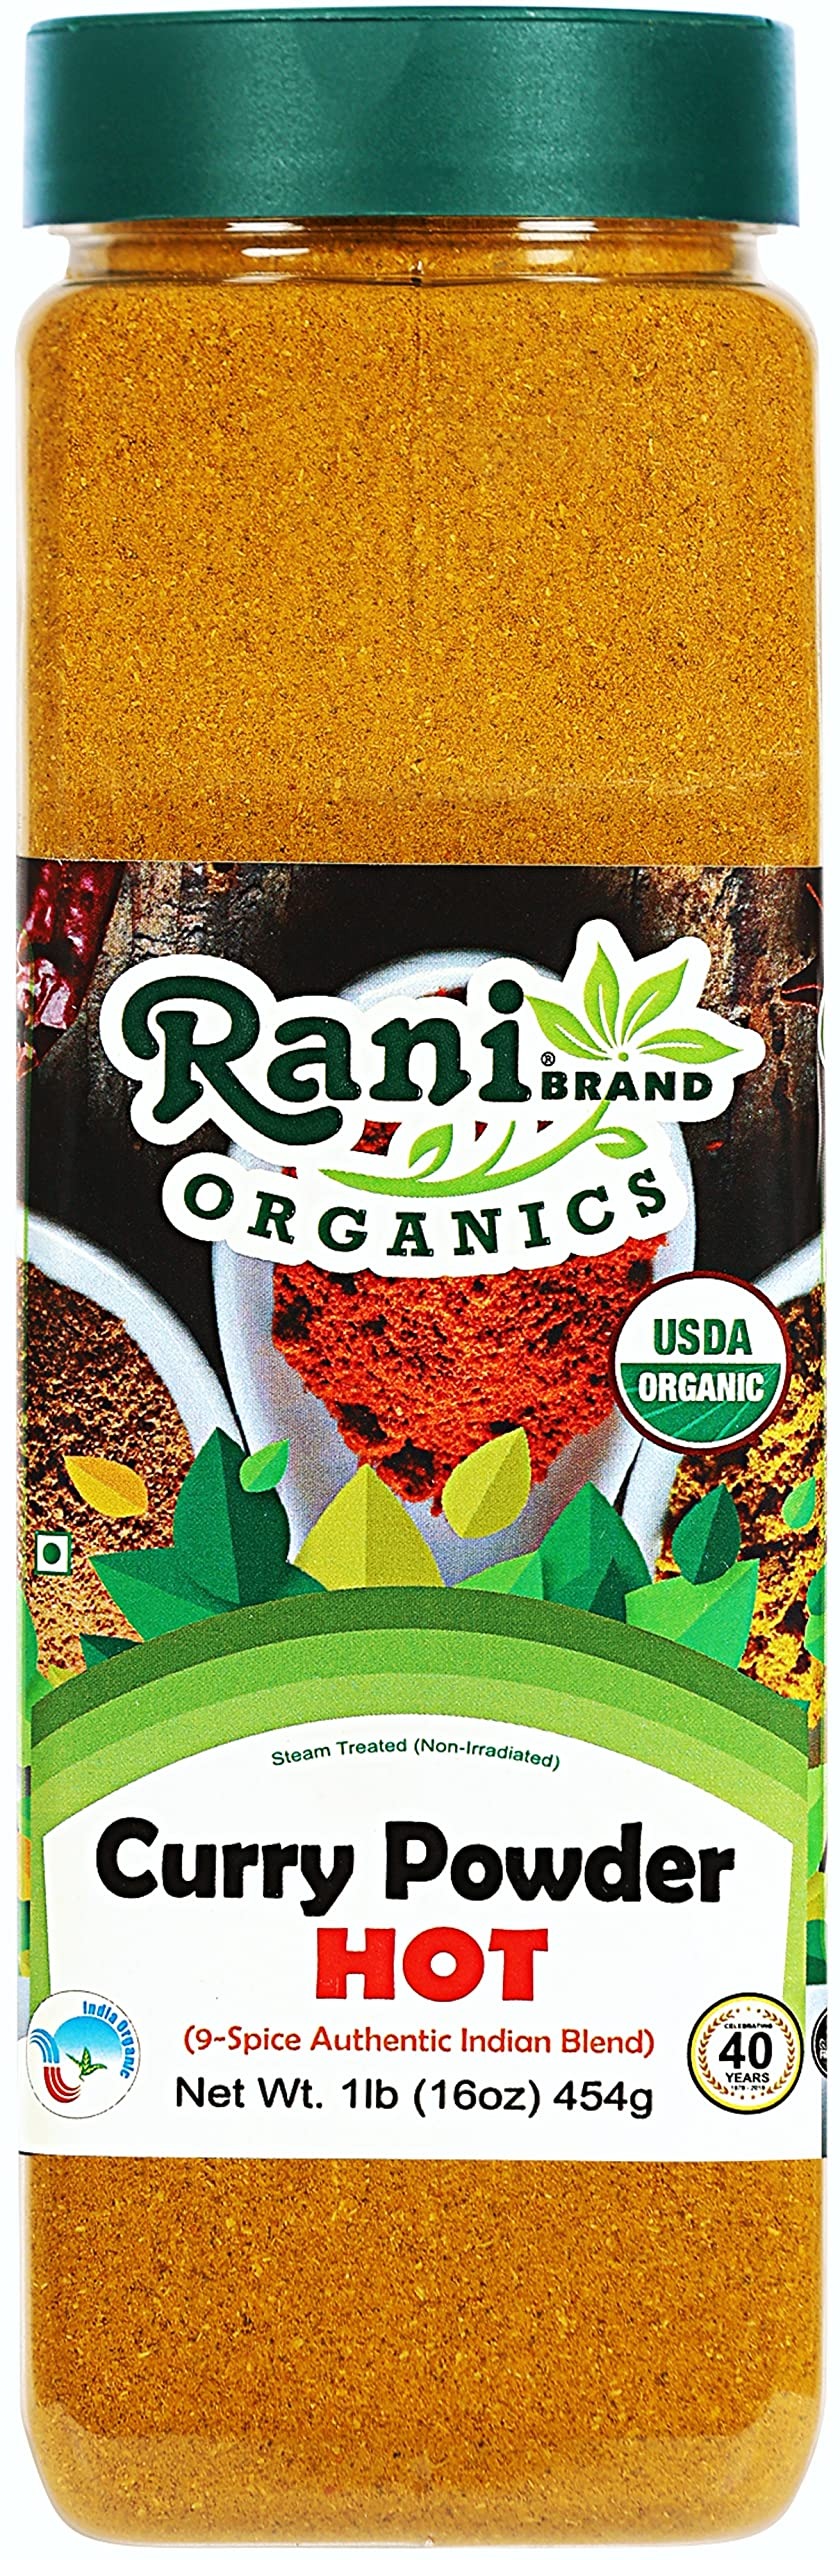
Item Name: Rani Organic Curry Powder Hot (9-Spice Authentic Indian Blend) 16oz (1lb) 454g PET Jar ~ All Natural | Salt-Free | Vegan | Gluten Friendly | NON-GMO | Indian Origin | USDA Certified Organic
Bullet Point 1: You'll LOVE our Organic Curry Powder Hot (9-Spice Authentic Indian Blend) Rani Brand--Here's Why:
Bullet Point 2: ❤️USDA Certified Organic, 100% Natural, No SALT, No MSG, No Preservatives, Non-GMO, Vegan, Gluten Friendly, PREMIUM Gourmet Food Grade Spice.
Bullet Point 3: ❤️Great Flavor comes from Authentic 9-Spice Curry Blend (unlike many others who use only 5-6 spices to keep costs down, not to mention flavor!). Rani is a family owned USA based company selling spices for over 40 years, buy with confidence!
Bullet Point 4: ❤️Packed in a no barrier Plastic Jar, let us tell you how important that is when using Indian Spices!
Bullet Point 5: ❤️NO FILLERS in any Rani Brand Spices (fillers are commonly used in spices to make them free flowing or lessen the costs of production) usually sodium or like product. Net Wt. 16oz (1lb) 454g, Authentic Indian Product
Product Description: Traditionally, the spices used in curry blends reflect the availability of spices and the climate of the region to which they are credited. North Indian curry powders tend to be milder and very aromatic, while South Indian blends tend to be hotter in flavor. Rani Organic Hot Curry Powder is of the southern variety, derived from an old family recipe. It compliments both vegetable and meat dishes, adding both color and flavor.
Value: 16.0
Unit: Ounce

Price: 18.49